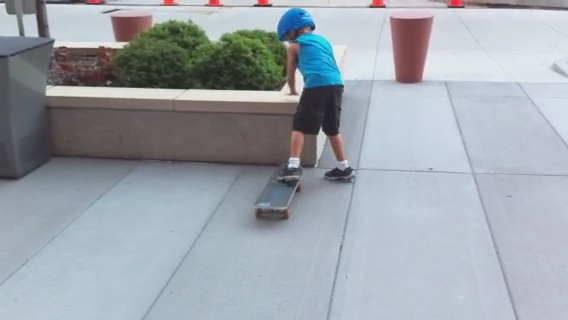
user: Given an image and a question. Answer the question in a short answer. Question: What type of skateboard is this? Short Answer:
assistant: standard